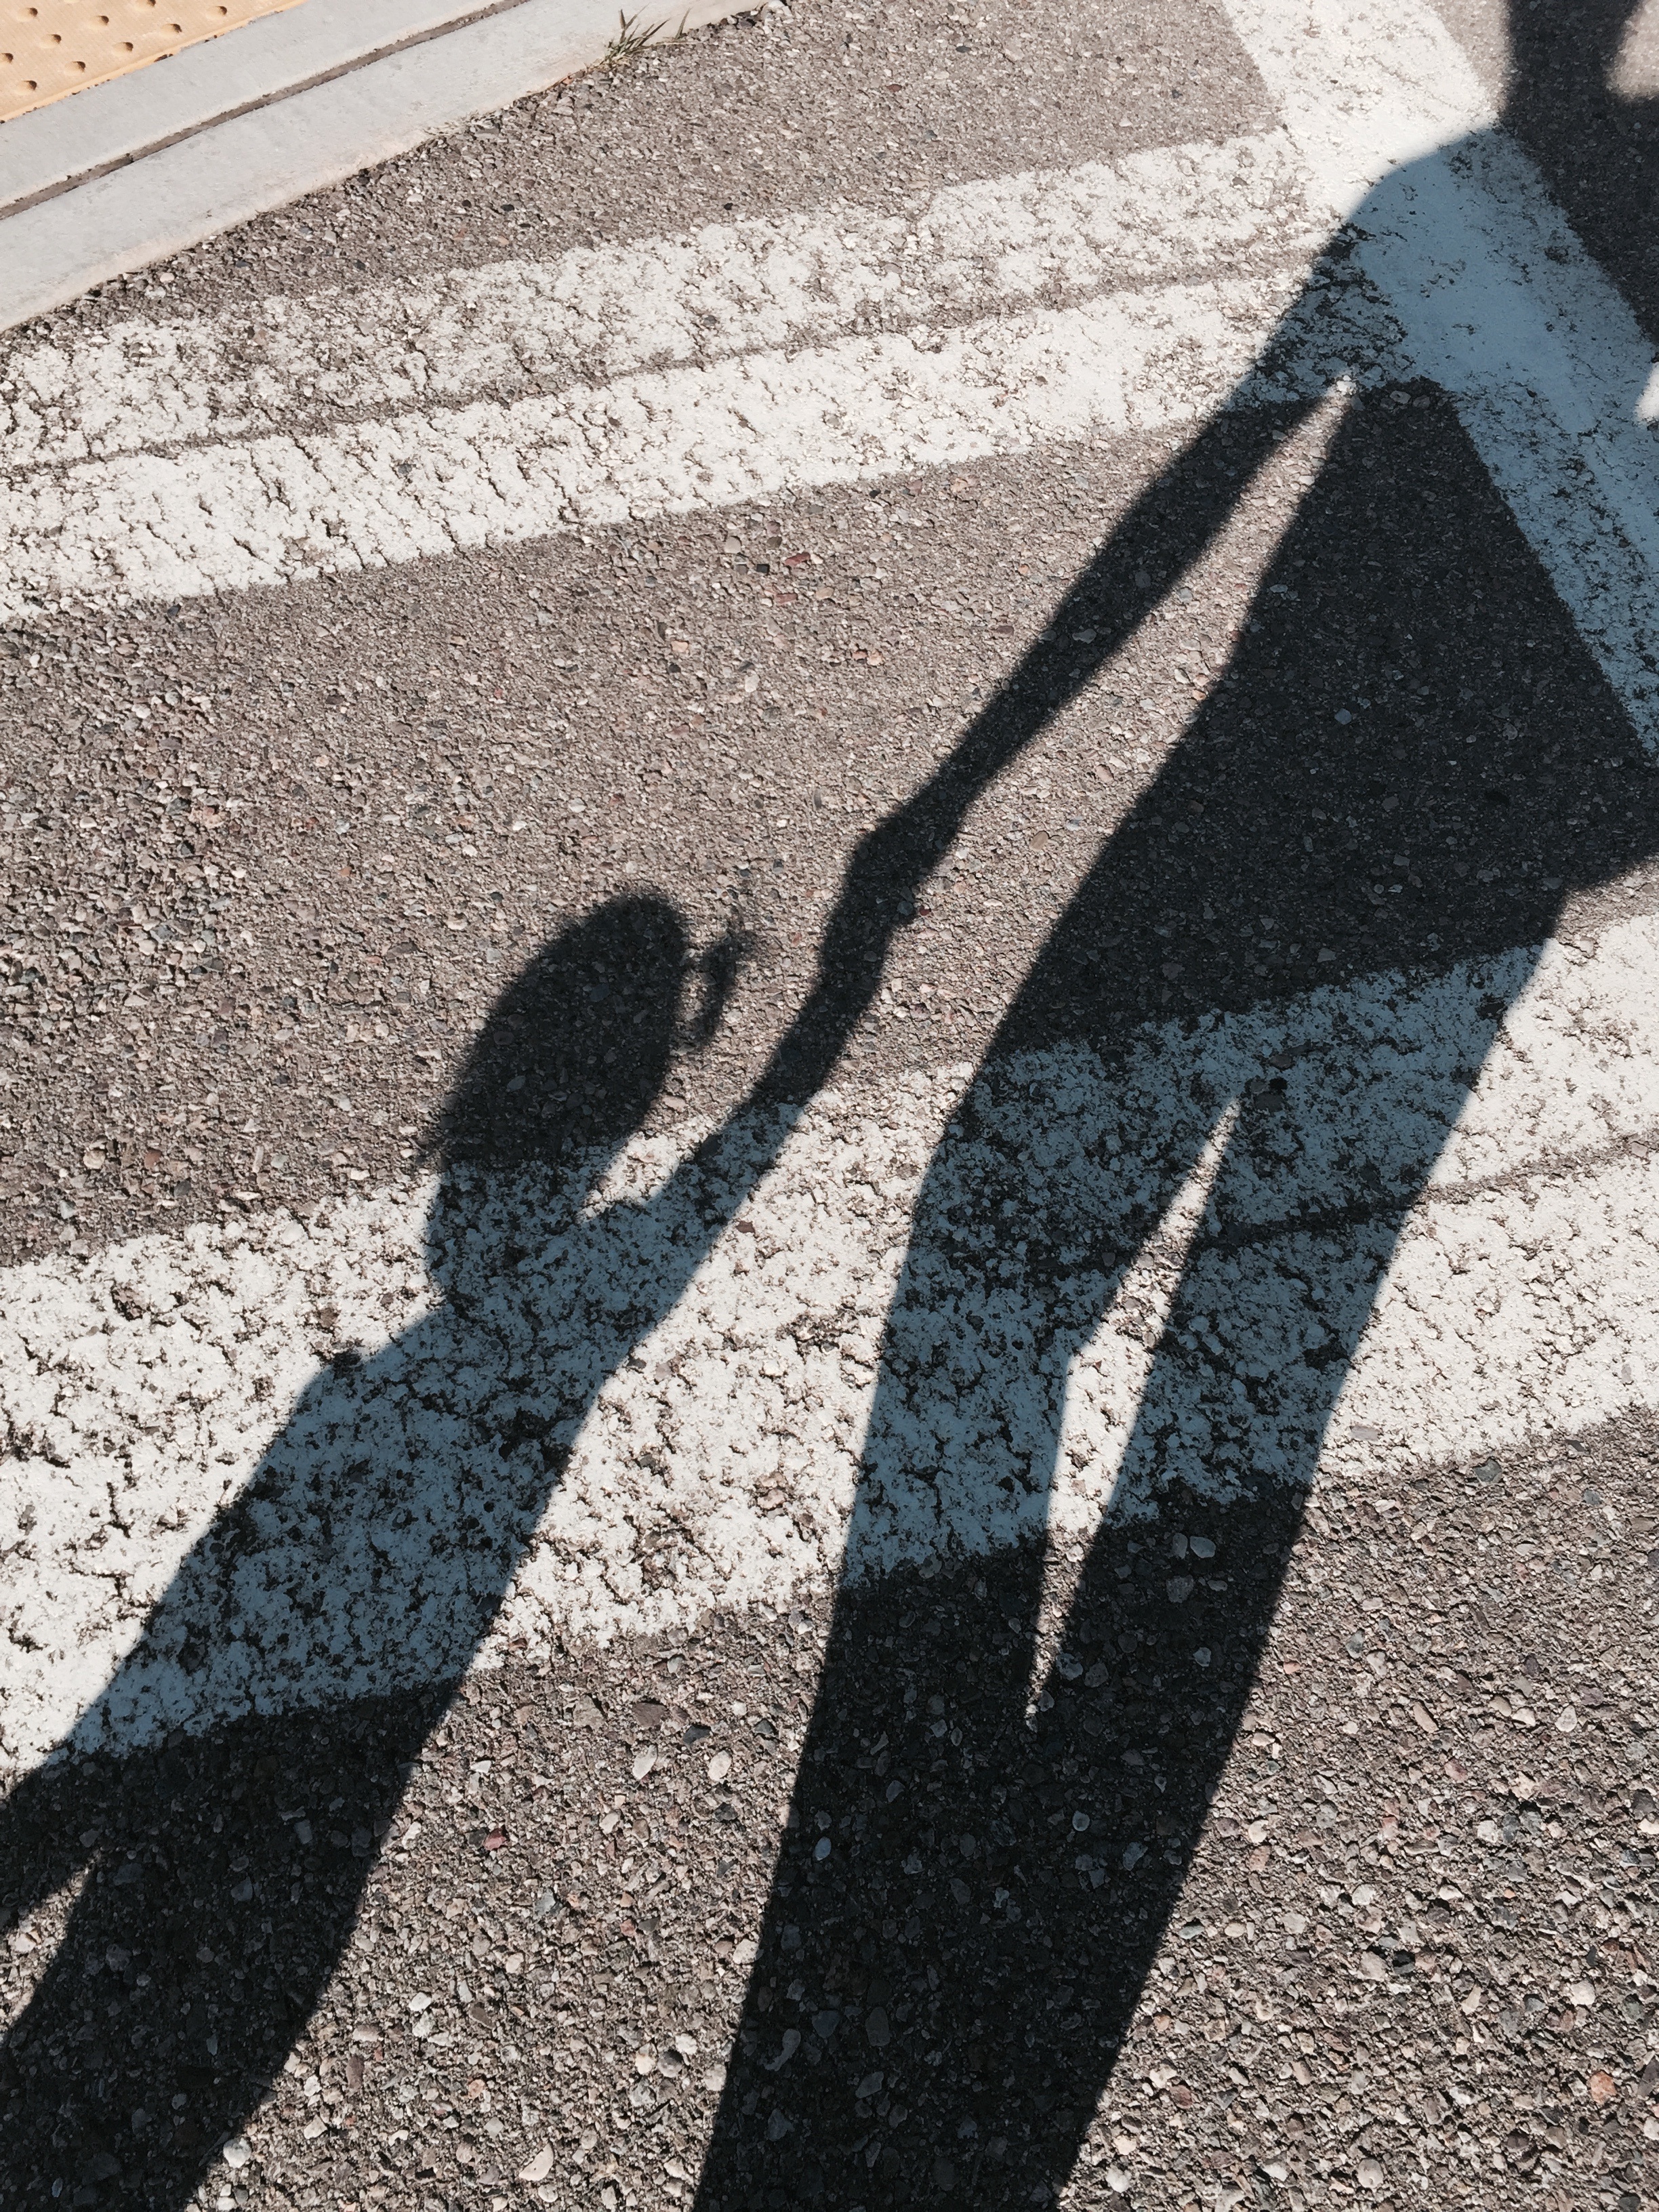
girl, road, sidewalk, floor, wall, asphalt, love, line, color, shadow, child, blue, black, crosswalk, together, lane, childhood, family, art, mother, happy, happiness, relationship, parenthood, infrastructure, zebra crossing, shape, togetherness, daughter, flooring, bonding, pedestrian crossing, road surface, mother and daughter, mother daughter, let them be little, stay little, pig tails, lead the way